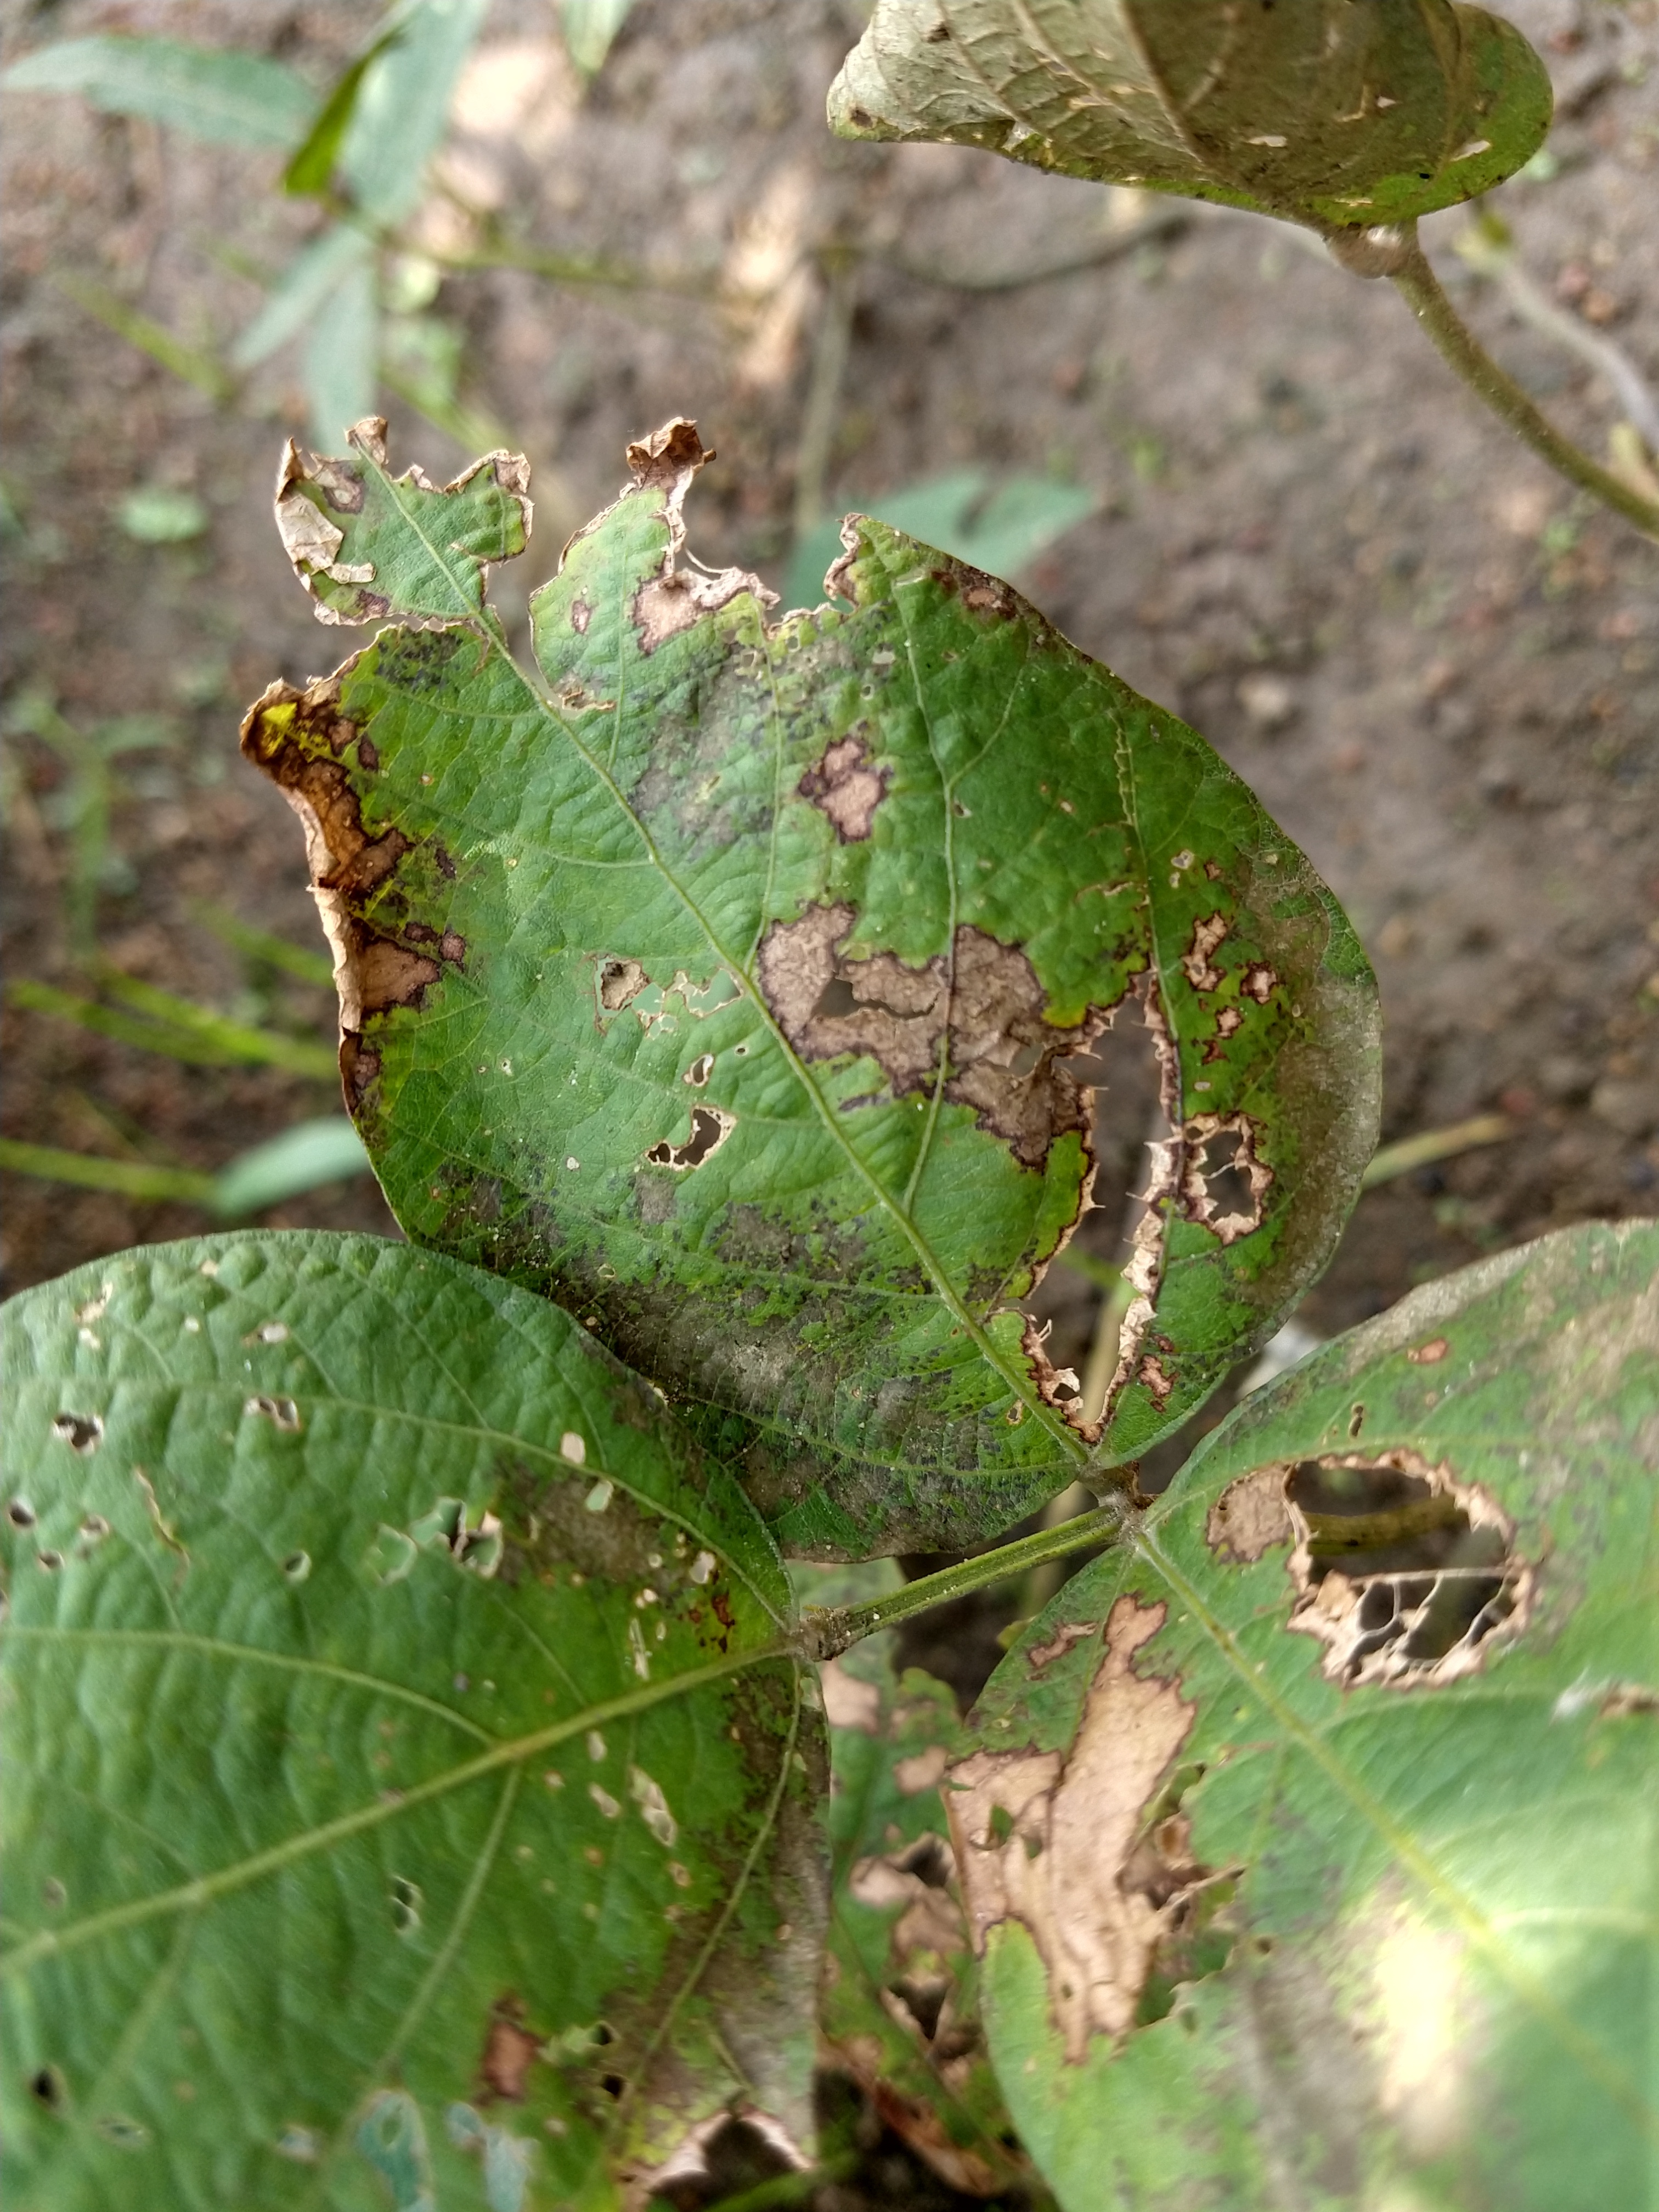
Label: Disease